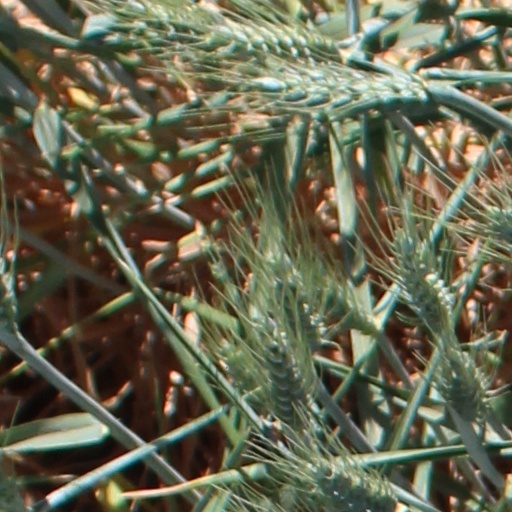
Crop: wheat